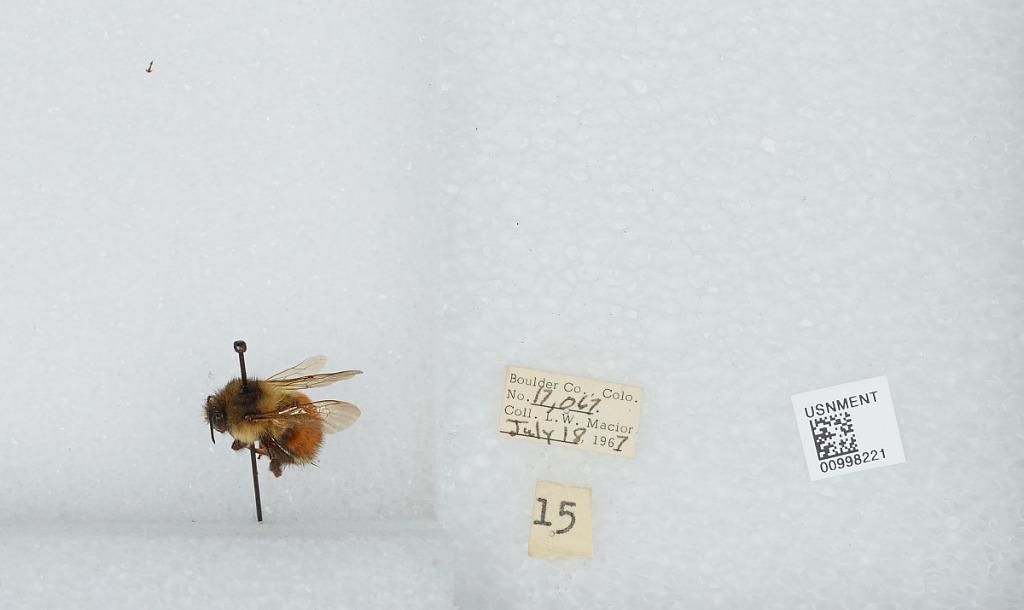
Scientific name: Bombus (Pyrobombus) melanopygus Nylander
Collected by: L. Macior
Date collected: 1967-7-18
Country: United States
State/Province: Colorado
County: Boulder
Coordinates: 40.015, -105.27